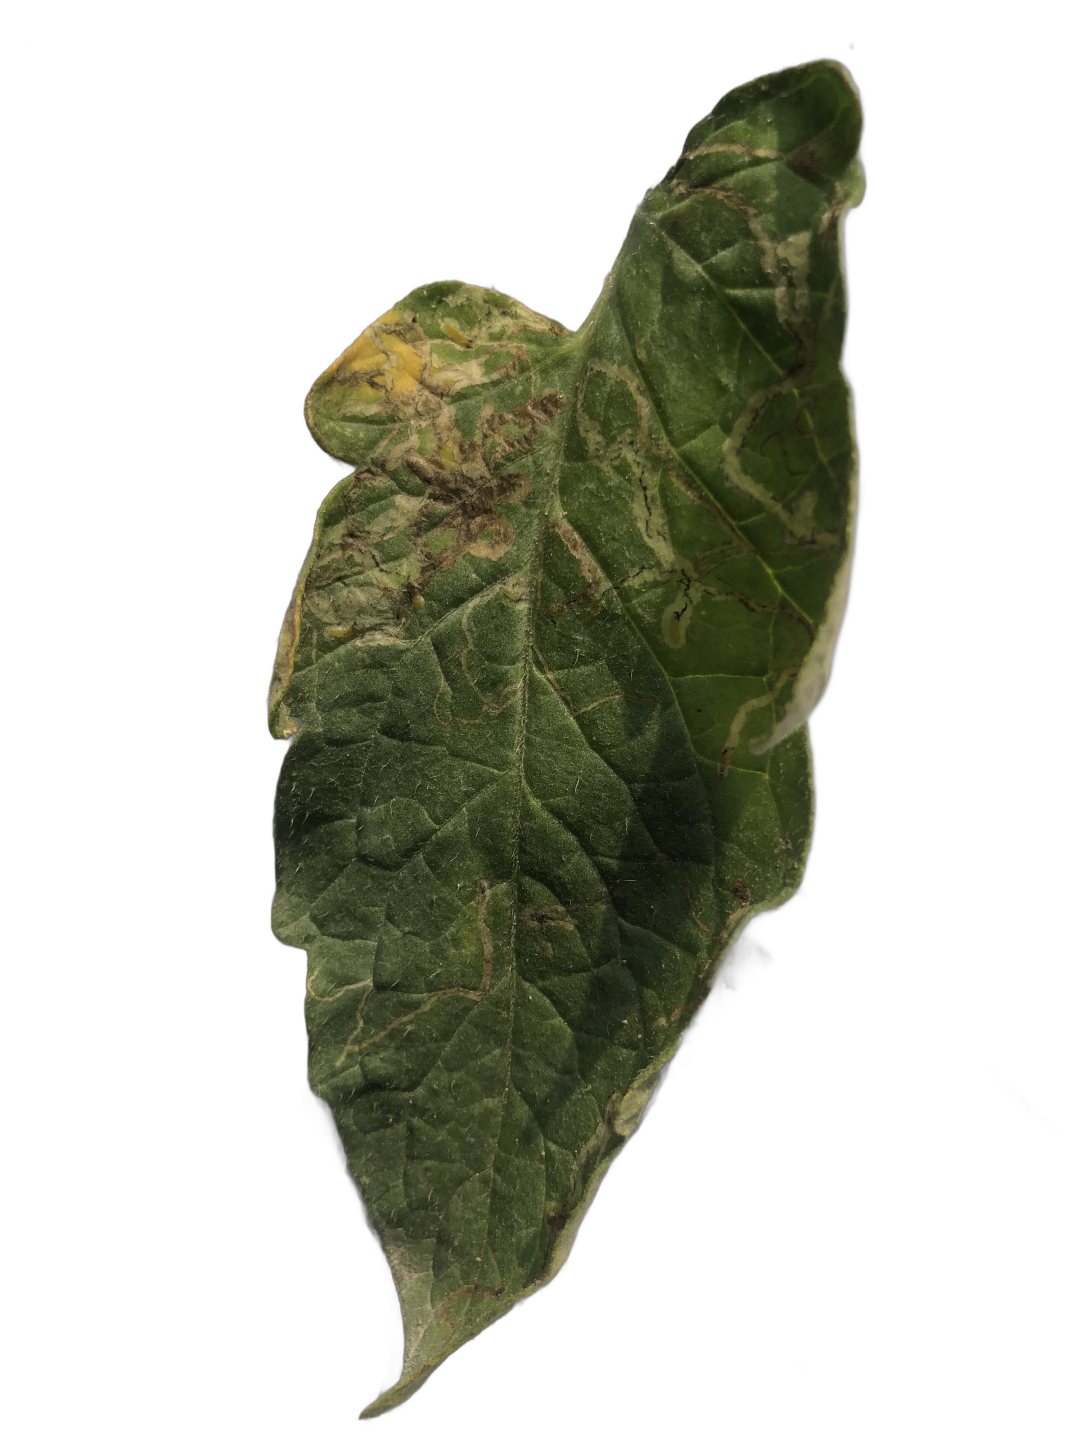
Crop: Tomato
Label: Spot